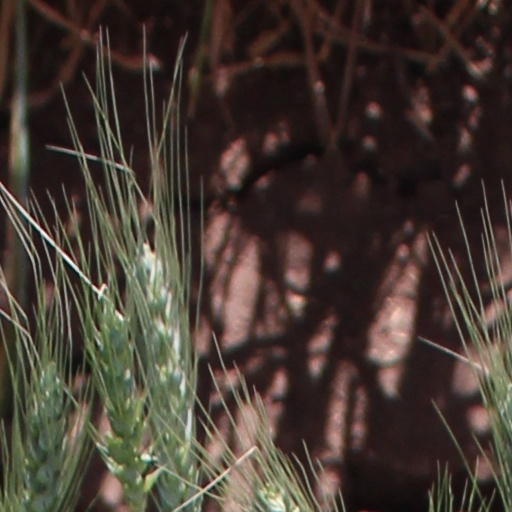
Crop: wheat